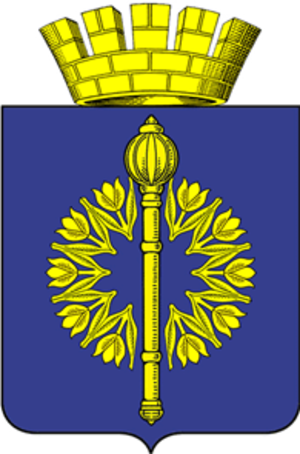
Frolovo est une ville de l'oblast de Volgograd, en Russie. Sa population s'élevait à 38 836 habitants en 2013.